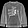
Label: Pullover